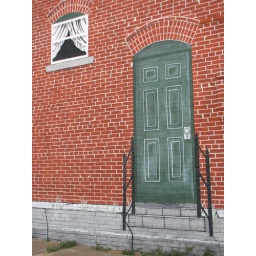
Taken SEP 14, 2008 in Graham, TX . Trompe l'oeil door &amp;amp; window